Need for Speed: Undercover

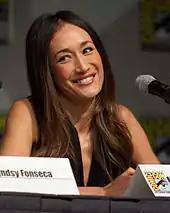
Maggie Q portrayed the character of Chase Linh, the game's main antagonist towards the end of the story.

The game's story and events take place in the fictional region of the Tri-City Bay, mainly during the daytime between sunrise and sunset. The region consists of four boroughs - Palm Harbor, a downtown city district; Port Crescent, an industrial port that also houses a naval base; Gold Coast Mountains, a mountainous region of observatories and wind farms; and Sunset Hills, a suburban town with rural farms - with each borough linked to the other by a series of highways. The region's design was heavily influenced by the real-life city of Miami, alongside locations visited by the development team across the Gulf Coast and California Coast, with the setting's open world map consisting of around of road.